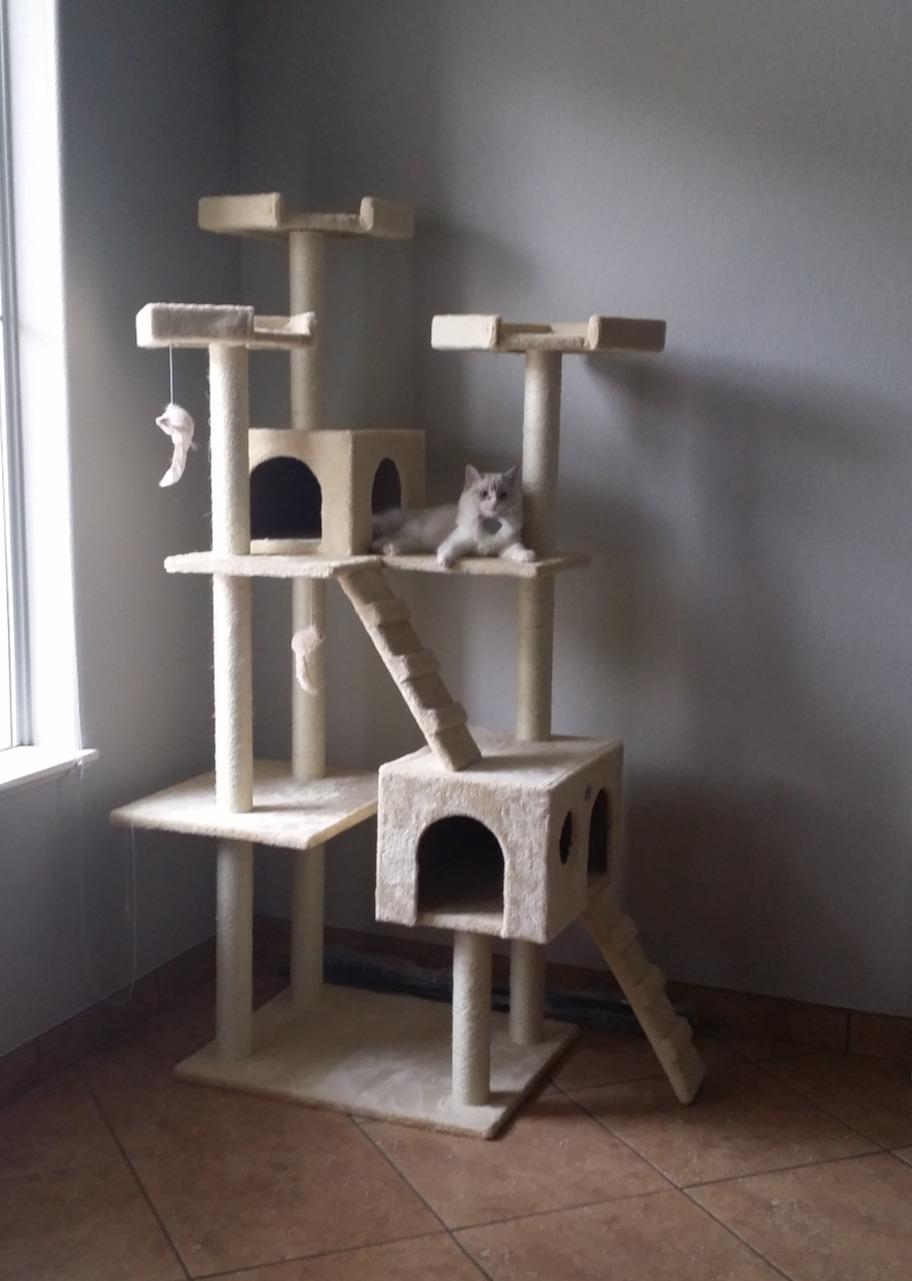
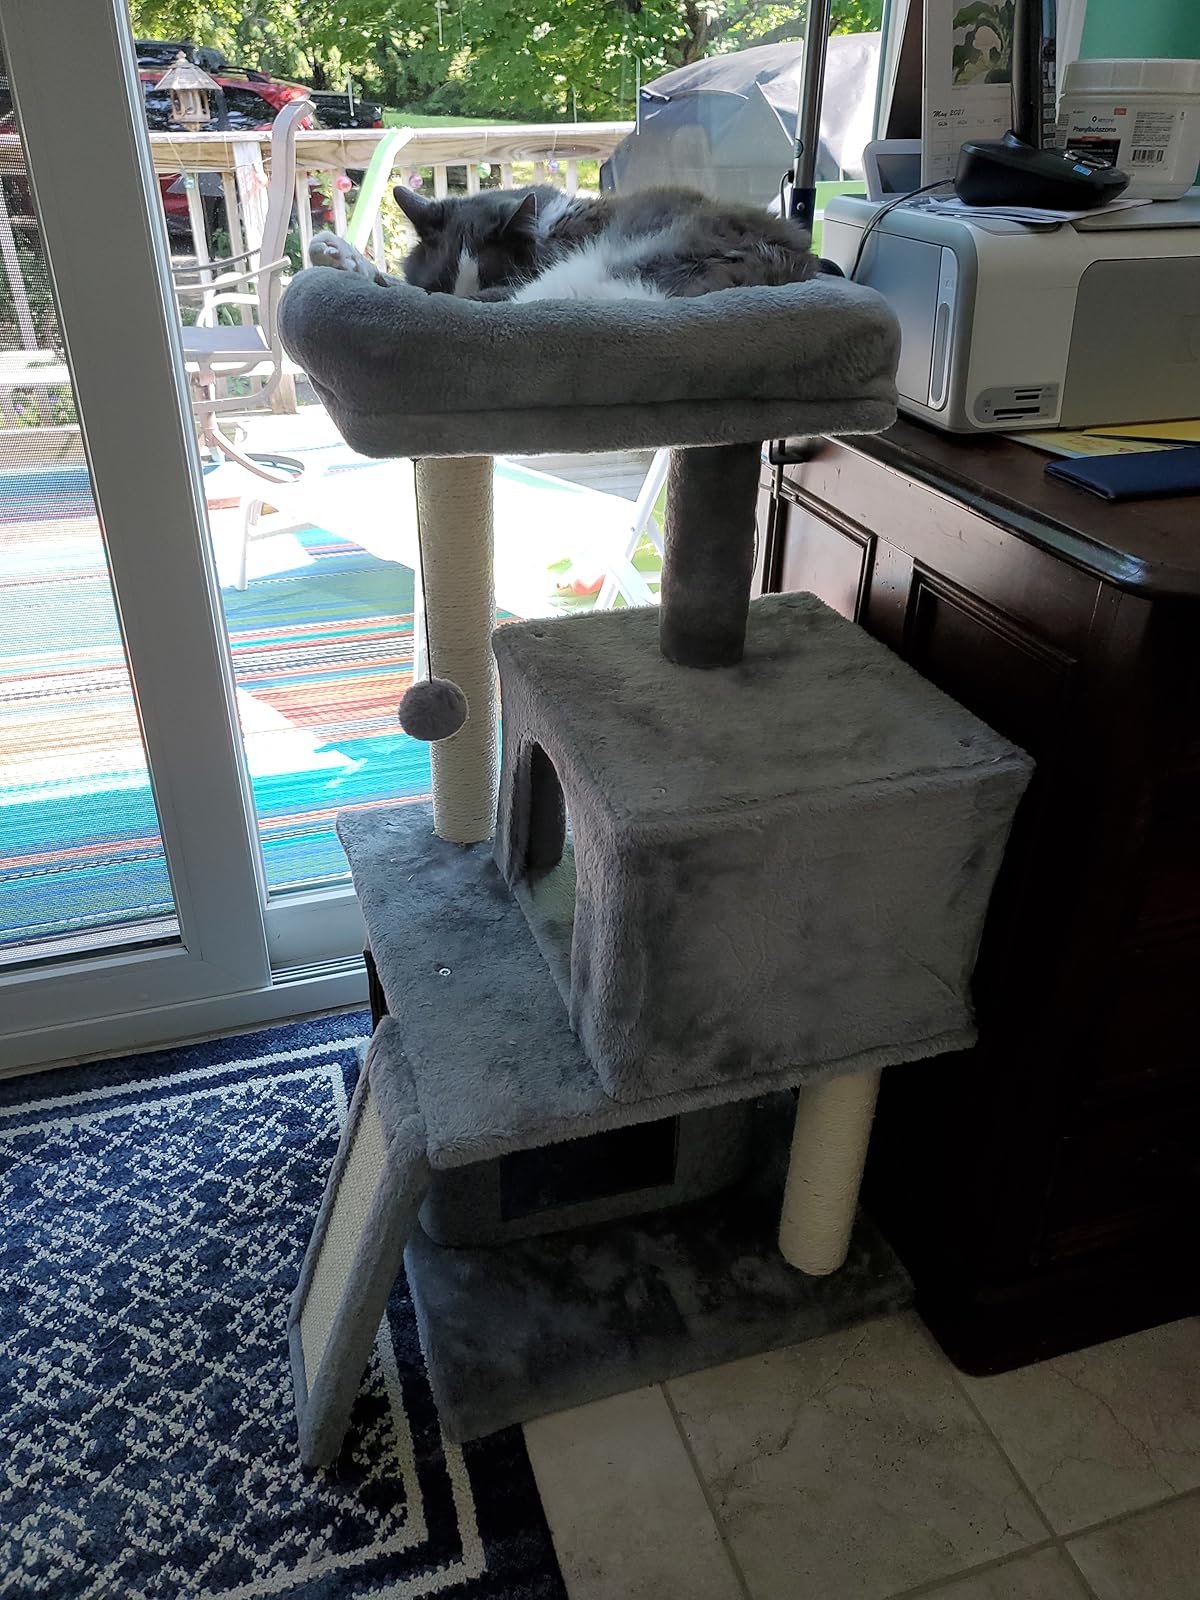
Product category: items_cat tree
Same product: no